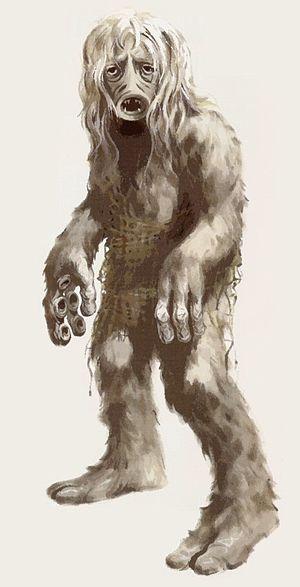
Ils étaient des millions est le premier épisode de la série télévisée Star Trek à avoir été diffusé, le 8 septembre 1966 sur la chaîne américaine NBC. Cinquième épisode à avoir été produit, il fut choisi comme pilote en raison de son scénario horrifique.